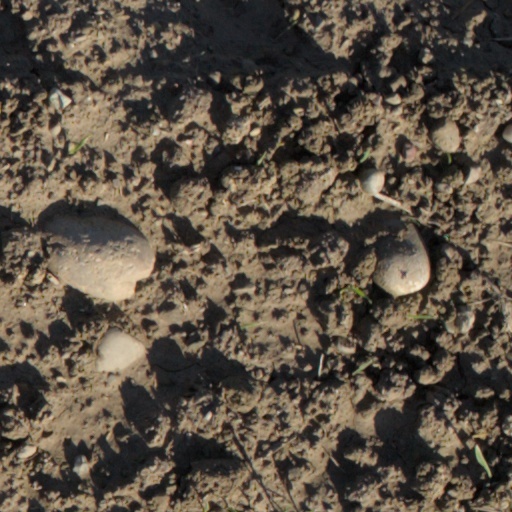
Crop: wheat